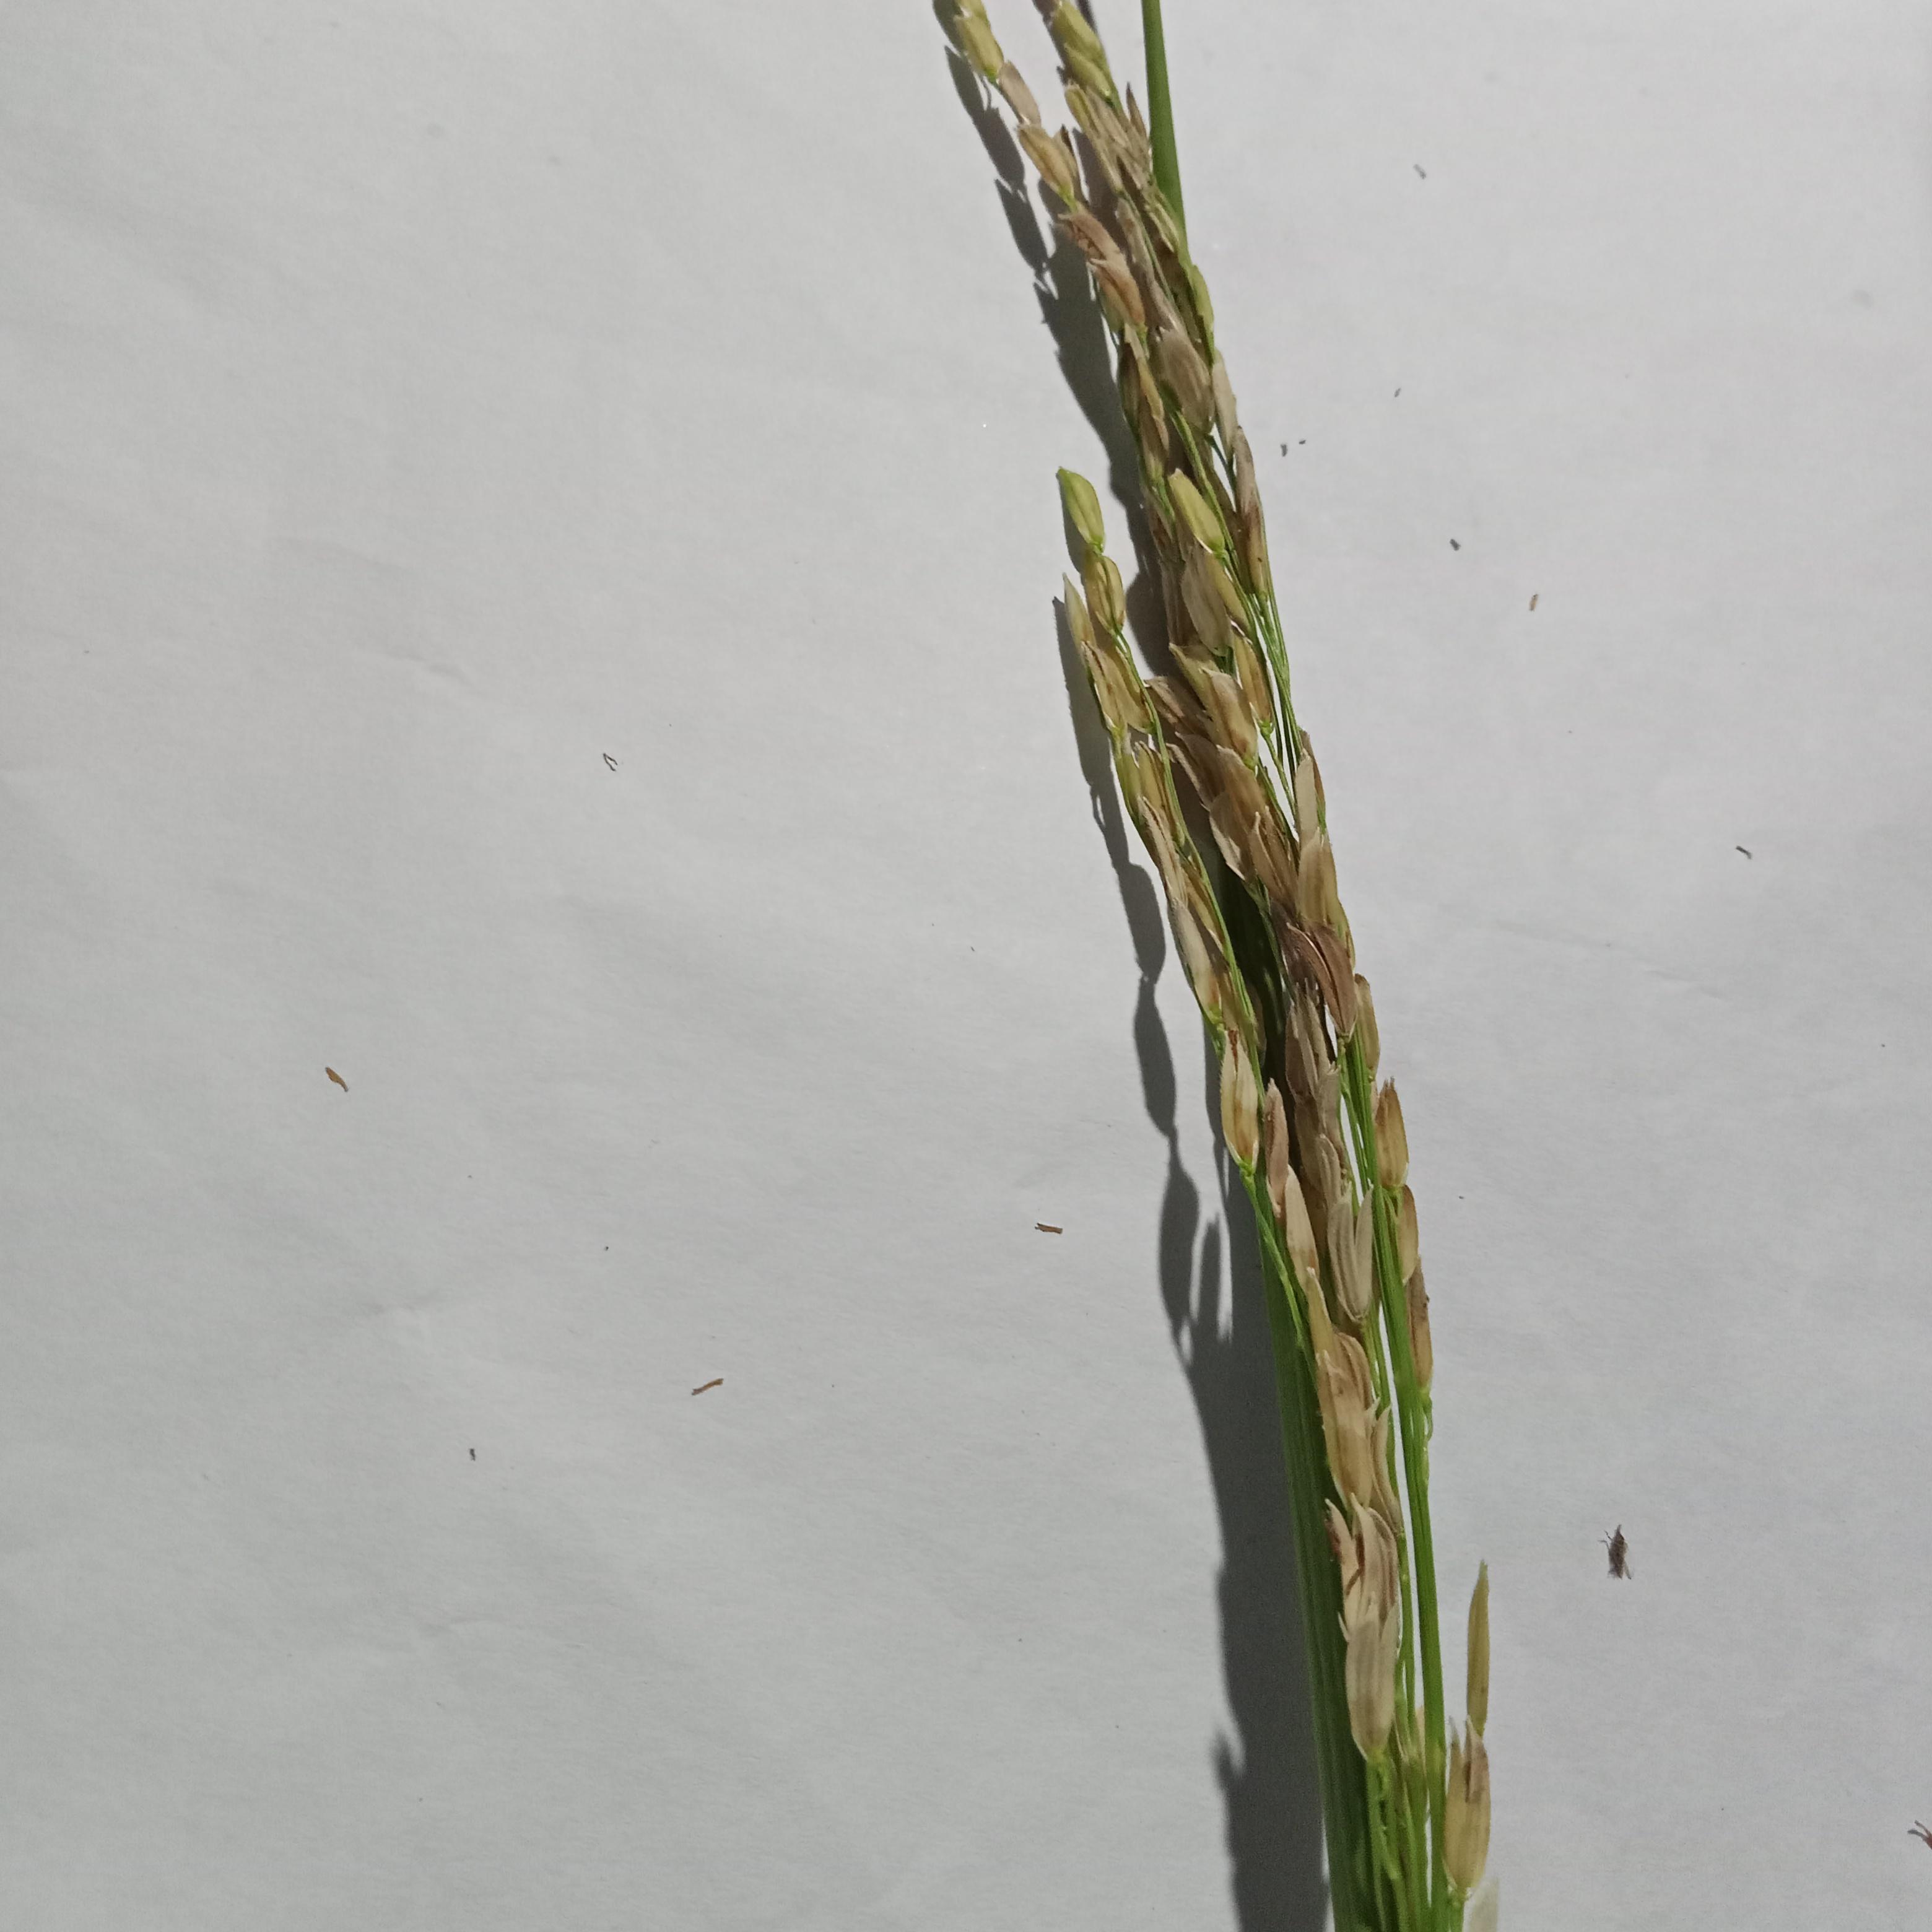
Label: Rice___Neck_Blast